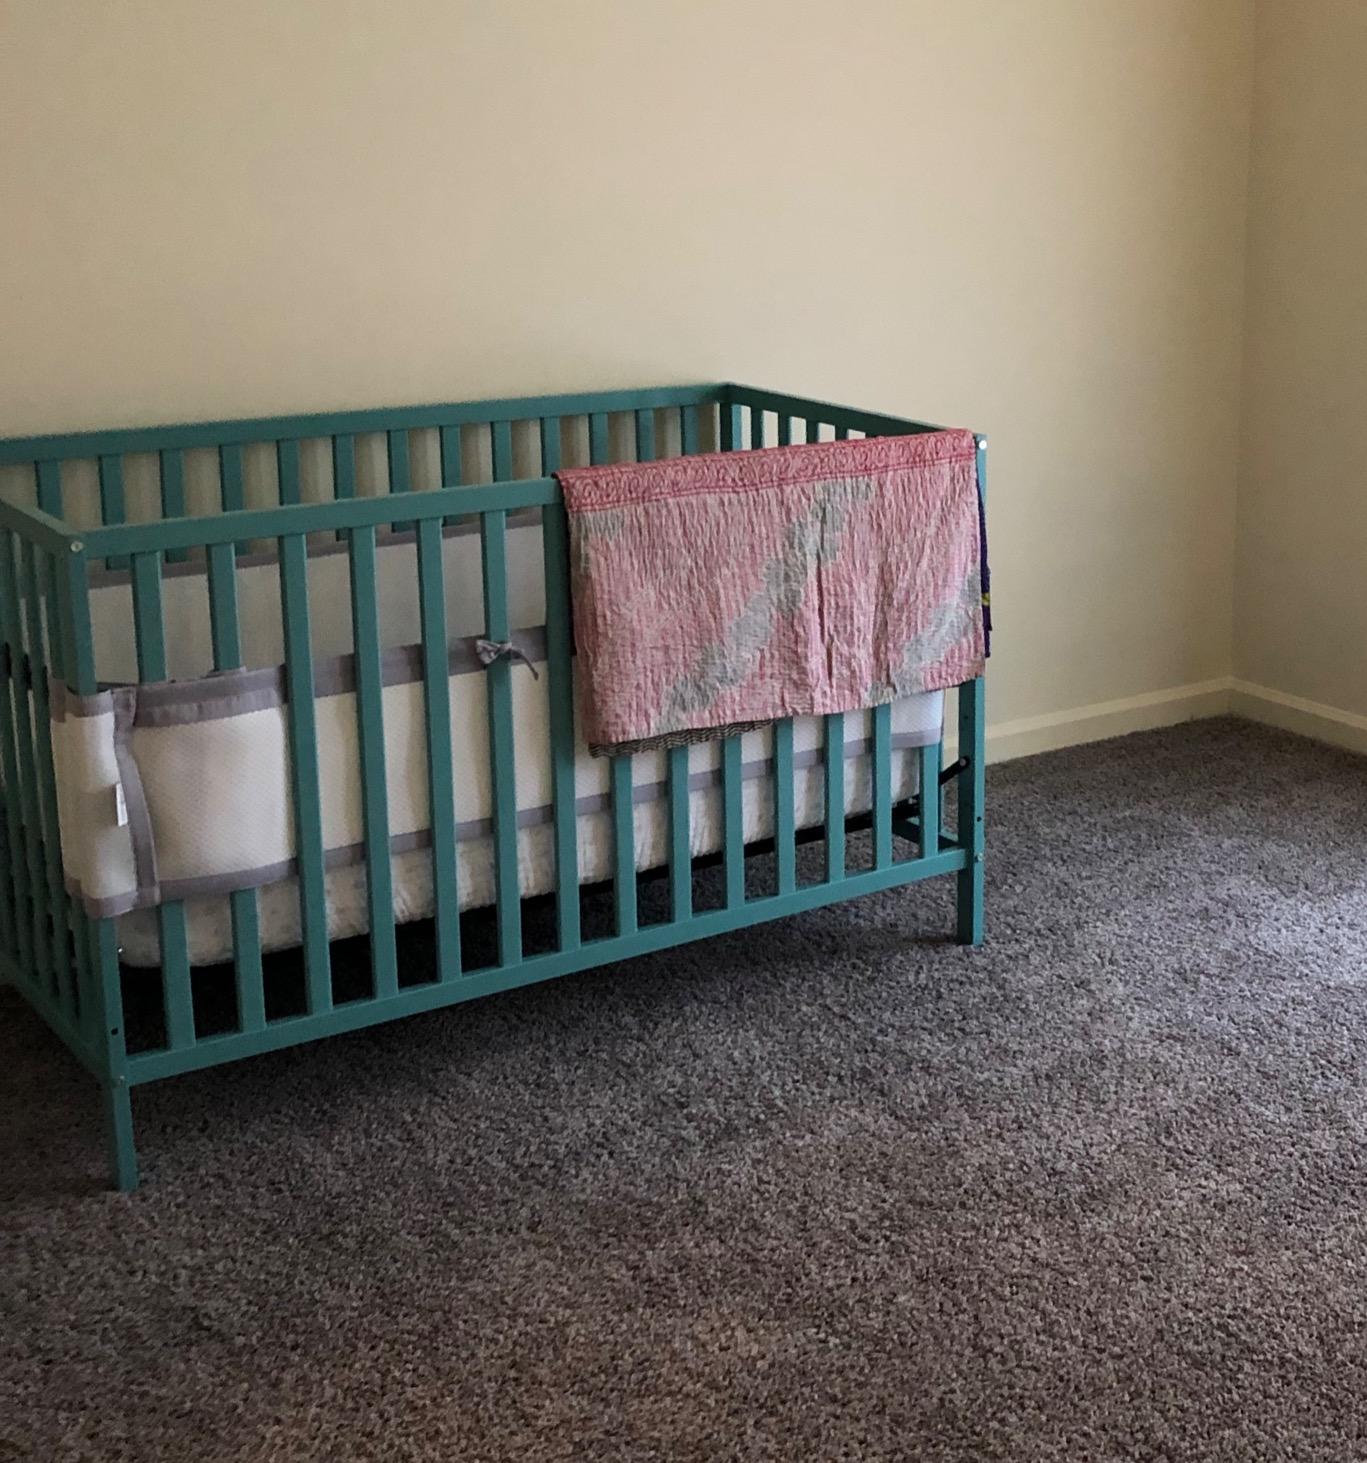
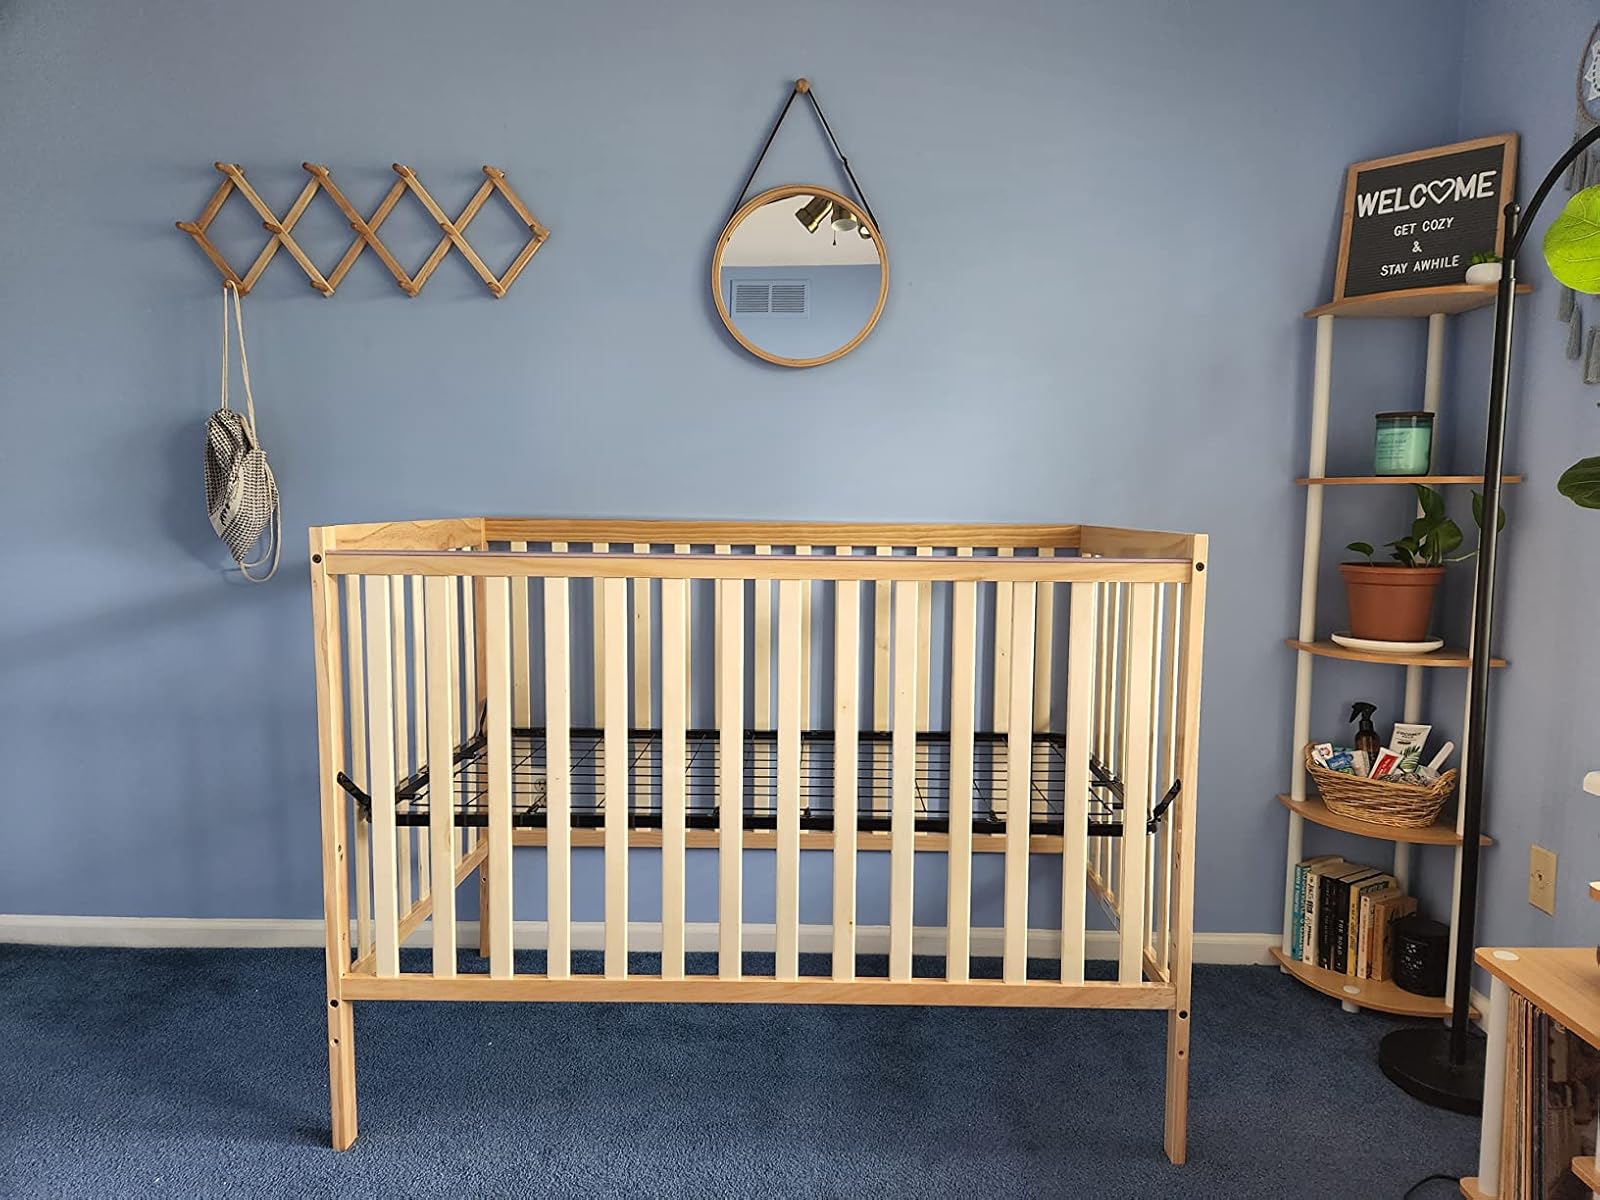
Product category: products_crib
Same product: no